Quality Street (1937 film)

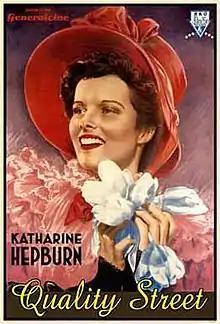
Original poster

Quality Street is a 1937 American historical comedy film made by RKO Radio Pictures. It was directed by George Stevens and produced by Pandro S. Berman. Set in 19th-century England, the film stars Katharine Hepburn and Franchot Tone. Joan Fontaine makes one of her early (uncredited) film appearances. The screenplay was by Allan Scott, Mortimer Offner, and Jack Townley, based on the 1901 play "Quality Street" by J. M. Barrie.